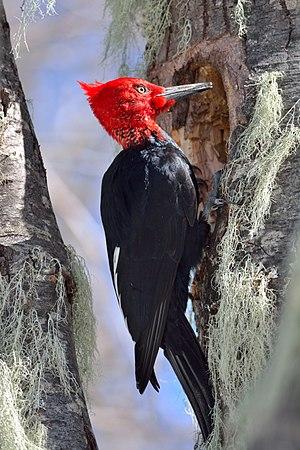
La province de Chubut est une province de l’Argentine, située en Patagonie, entre les 42ᵉ et 46ᵉ parallèles sud.
La province de Neuquén est une province d'Argentine, qui se trouve à l'extrémité nord-ouest de la Patagonie argentine. Avec une superficie de 94 378 km², elle est la plus petite province des régions australes du pays. Sa géographie s'abîme sur l'imposante Cordillère des Andes.
La province de Terre de Feu est une région administrative de l'Argentine située sur la grande île de la Terre de Feu, en Patagonie argentine. L'Argentine revendique le rattachement à la province des Malouines, de l'archipel de Géorgie du Sud-et-les Îles Sandwich du Sud et d'une partie de l'Antarctique. C'est la raison pour laquelle le nom complet de la région est « Terre de Feu, Antarctique et îles de l’Atlantique sud ».